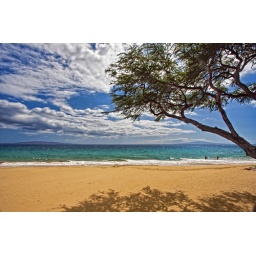
Crystal clear water and the islands of Lanai, Kahoolawe and Molokai in the distance, from Kamaloe Beach II.